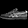
Label: Sneaker